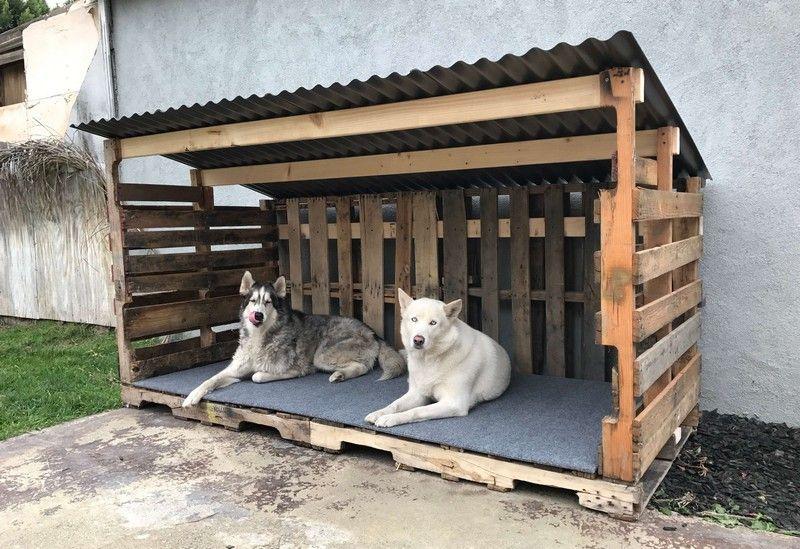
Mbwa wawili wakiwa wamelala katika banda lililotengenezwa kwa kutumia mbao, ambalo halina mlango pia likiwa na paa, lililotengenezwa kwa kutumia mabati.